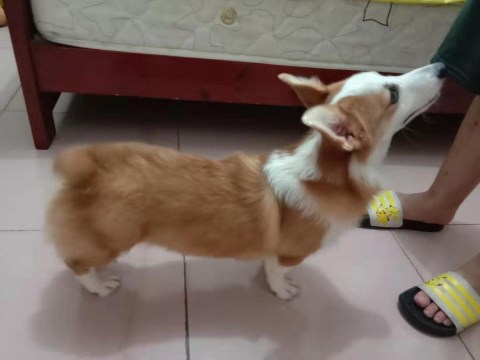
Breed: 2909-n000116-Cardigan